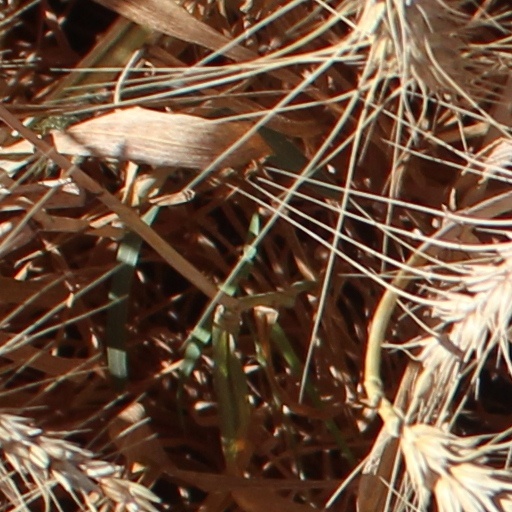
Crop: wheat